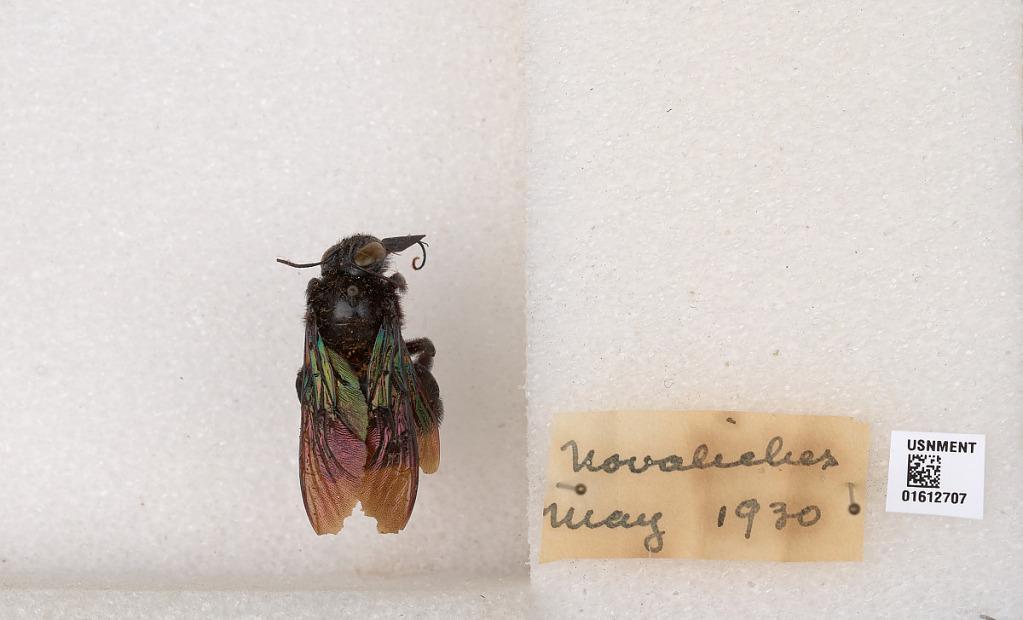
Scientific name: Xylocopa
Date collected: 1930-5-1
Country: Philippines
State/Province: Calabarzon
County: Laguna
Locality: Novaliches